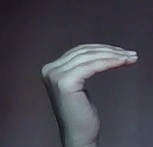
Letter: haa